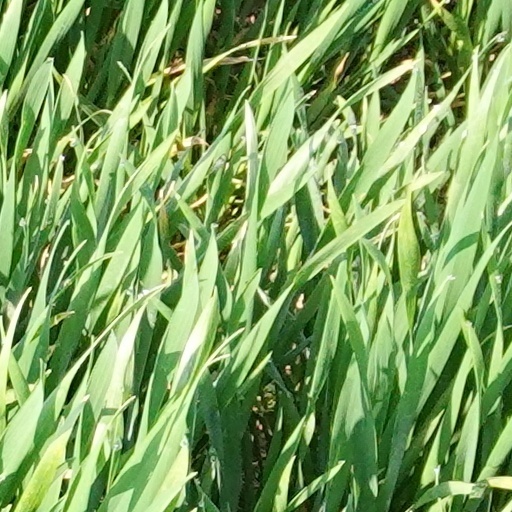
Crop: wheat